Saturn I4 engine

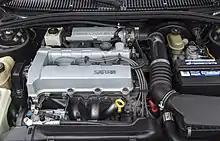
The Twin Cam LL0 engine in a 1992 SC

The 1991-1998 DOHC cylinder head had 16 valves and was made of lost foam cast aluminium. The camshafts were held in the cylinder head with bearing caps and driven by a chain off the front crankshaft sprocket. Motion from the camshafts was transmitted to the 16 valves by direct-acting hydraulic lifters.